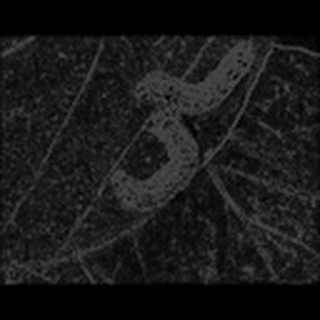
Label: cotton_army_worm